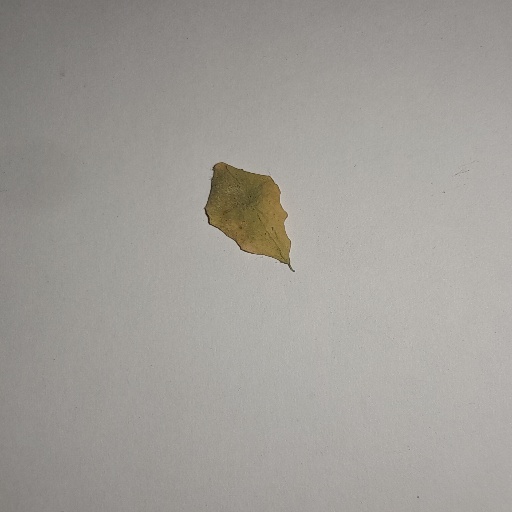
Species: Sojina
Leaf condition: Yellow Leaf